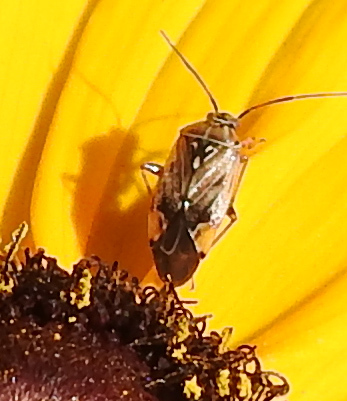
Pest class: lygus_bug